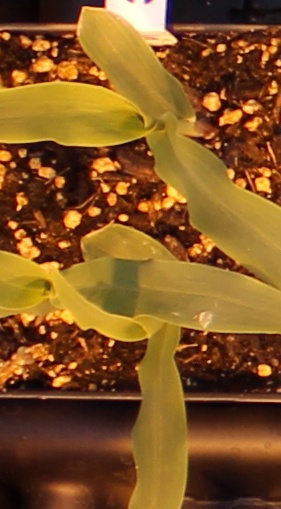
Label: Corn